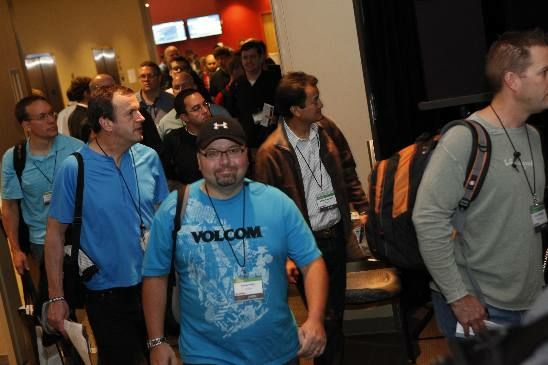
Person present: Yes